Galsan station

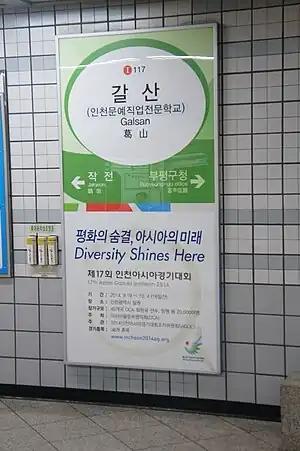

Galsan Station is a subway station on Line 1 of the Incheon Subway in Bupyeong District, Incheon, South Korea.